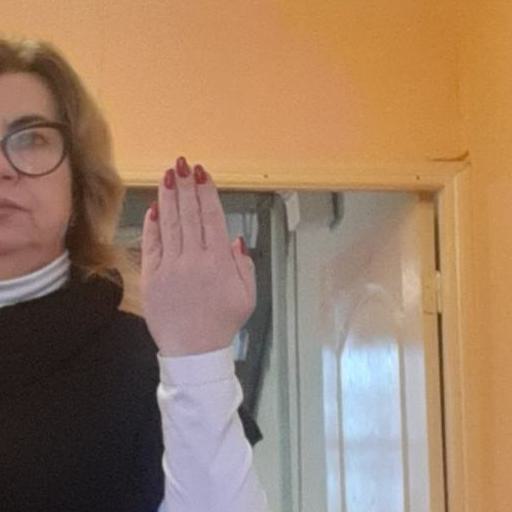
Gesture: stop_inverted